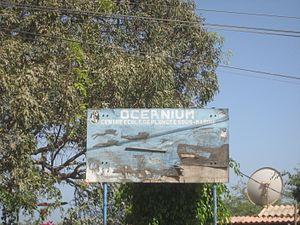
L’Oceanium de Dakar est une association sénégalaise travaillant sur la protection et la conservation des ressources naturelles.